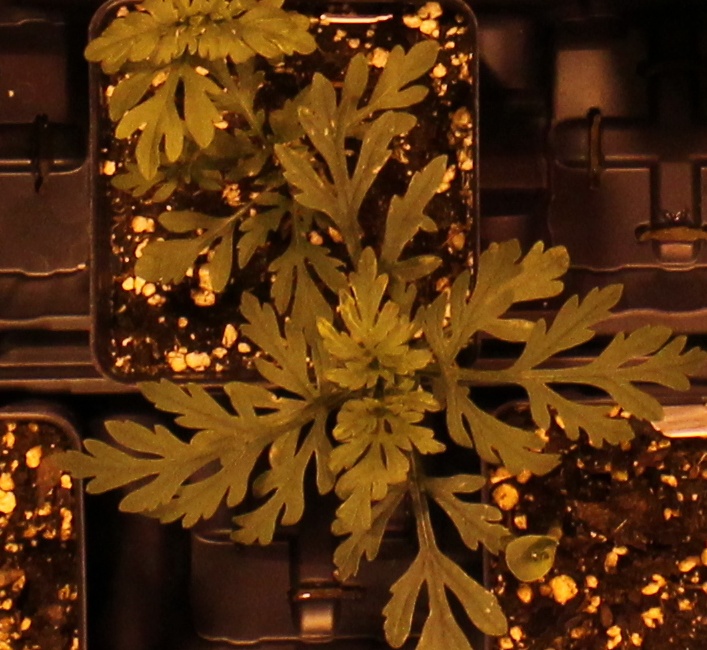
Label: Ragweed